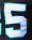
Number: 5